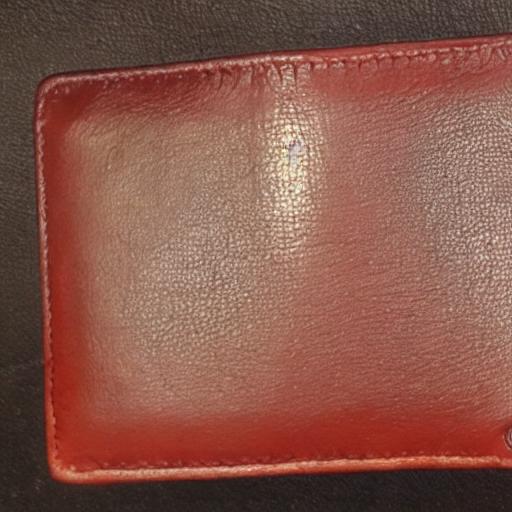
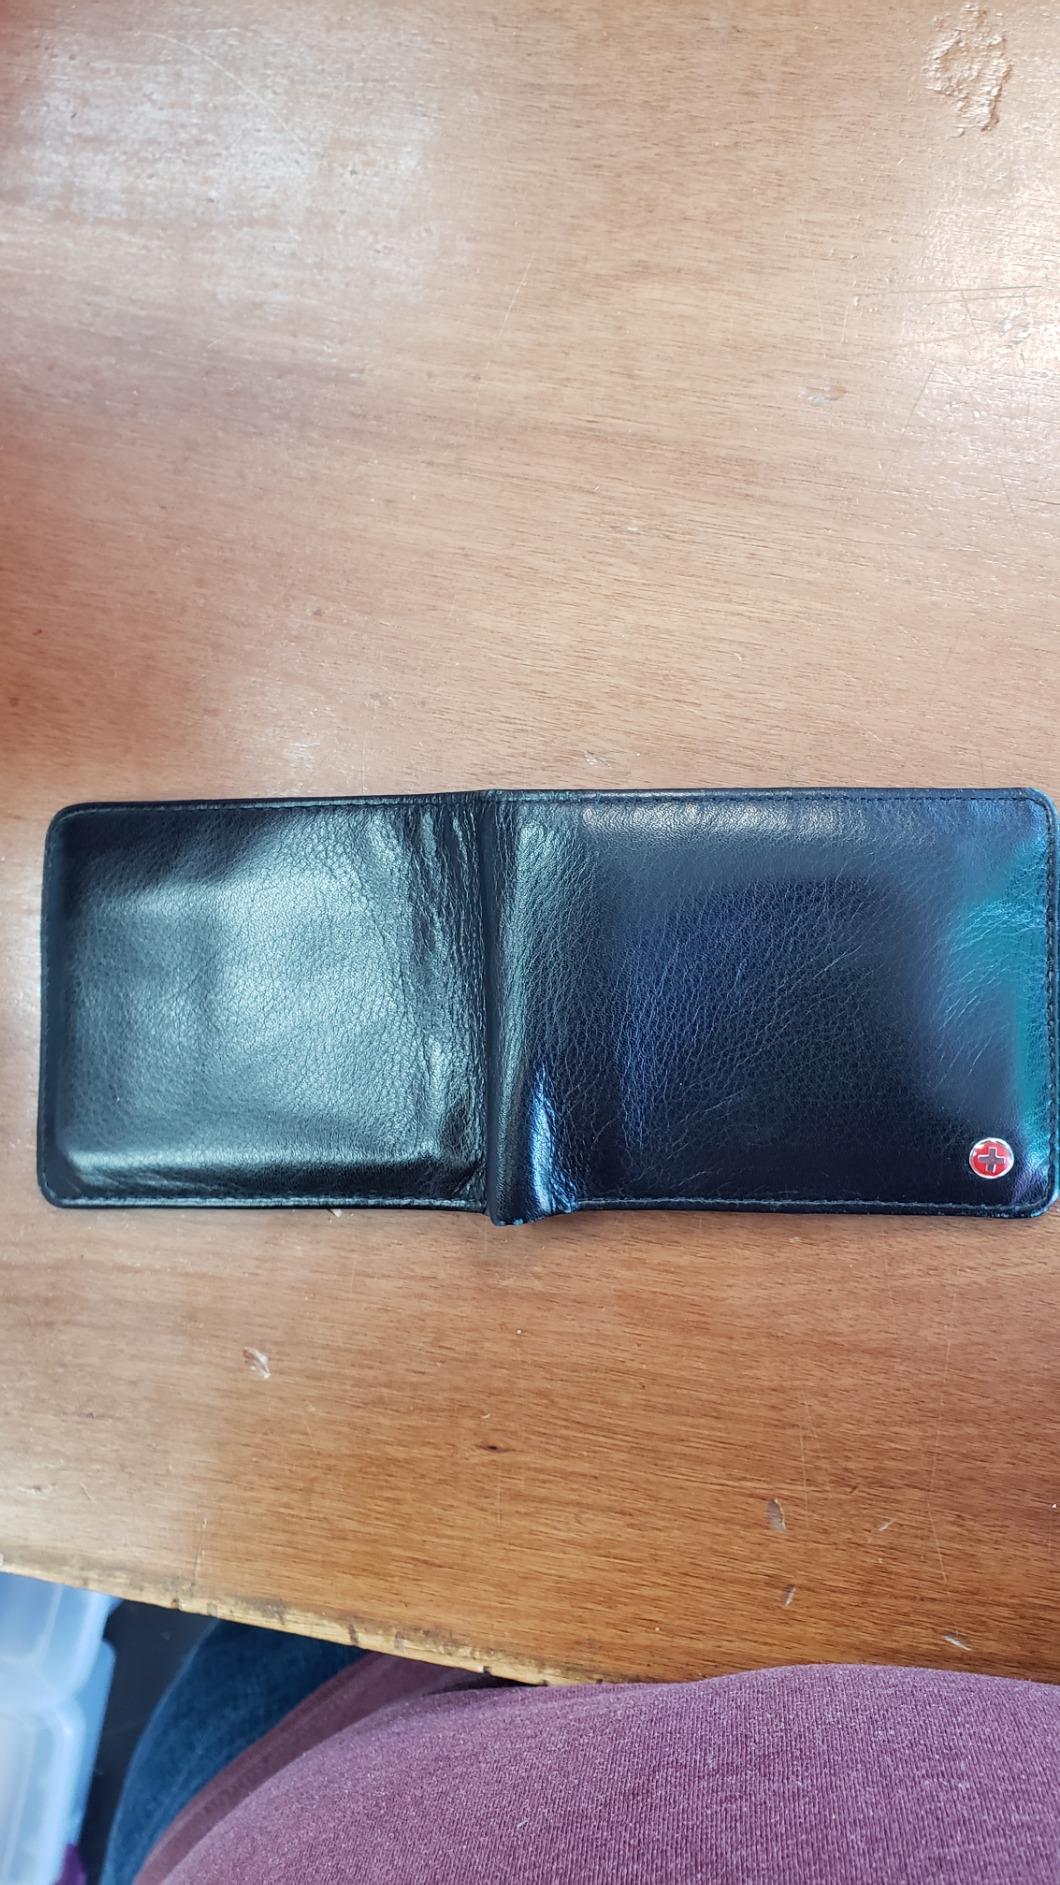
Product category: accessories_wallet
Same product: no